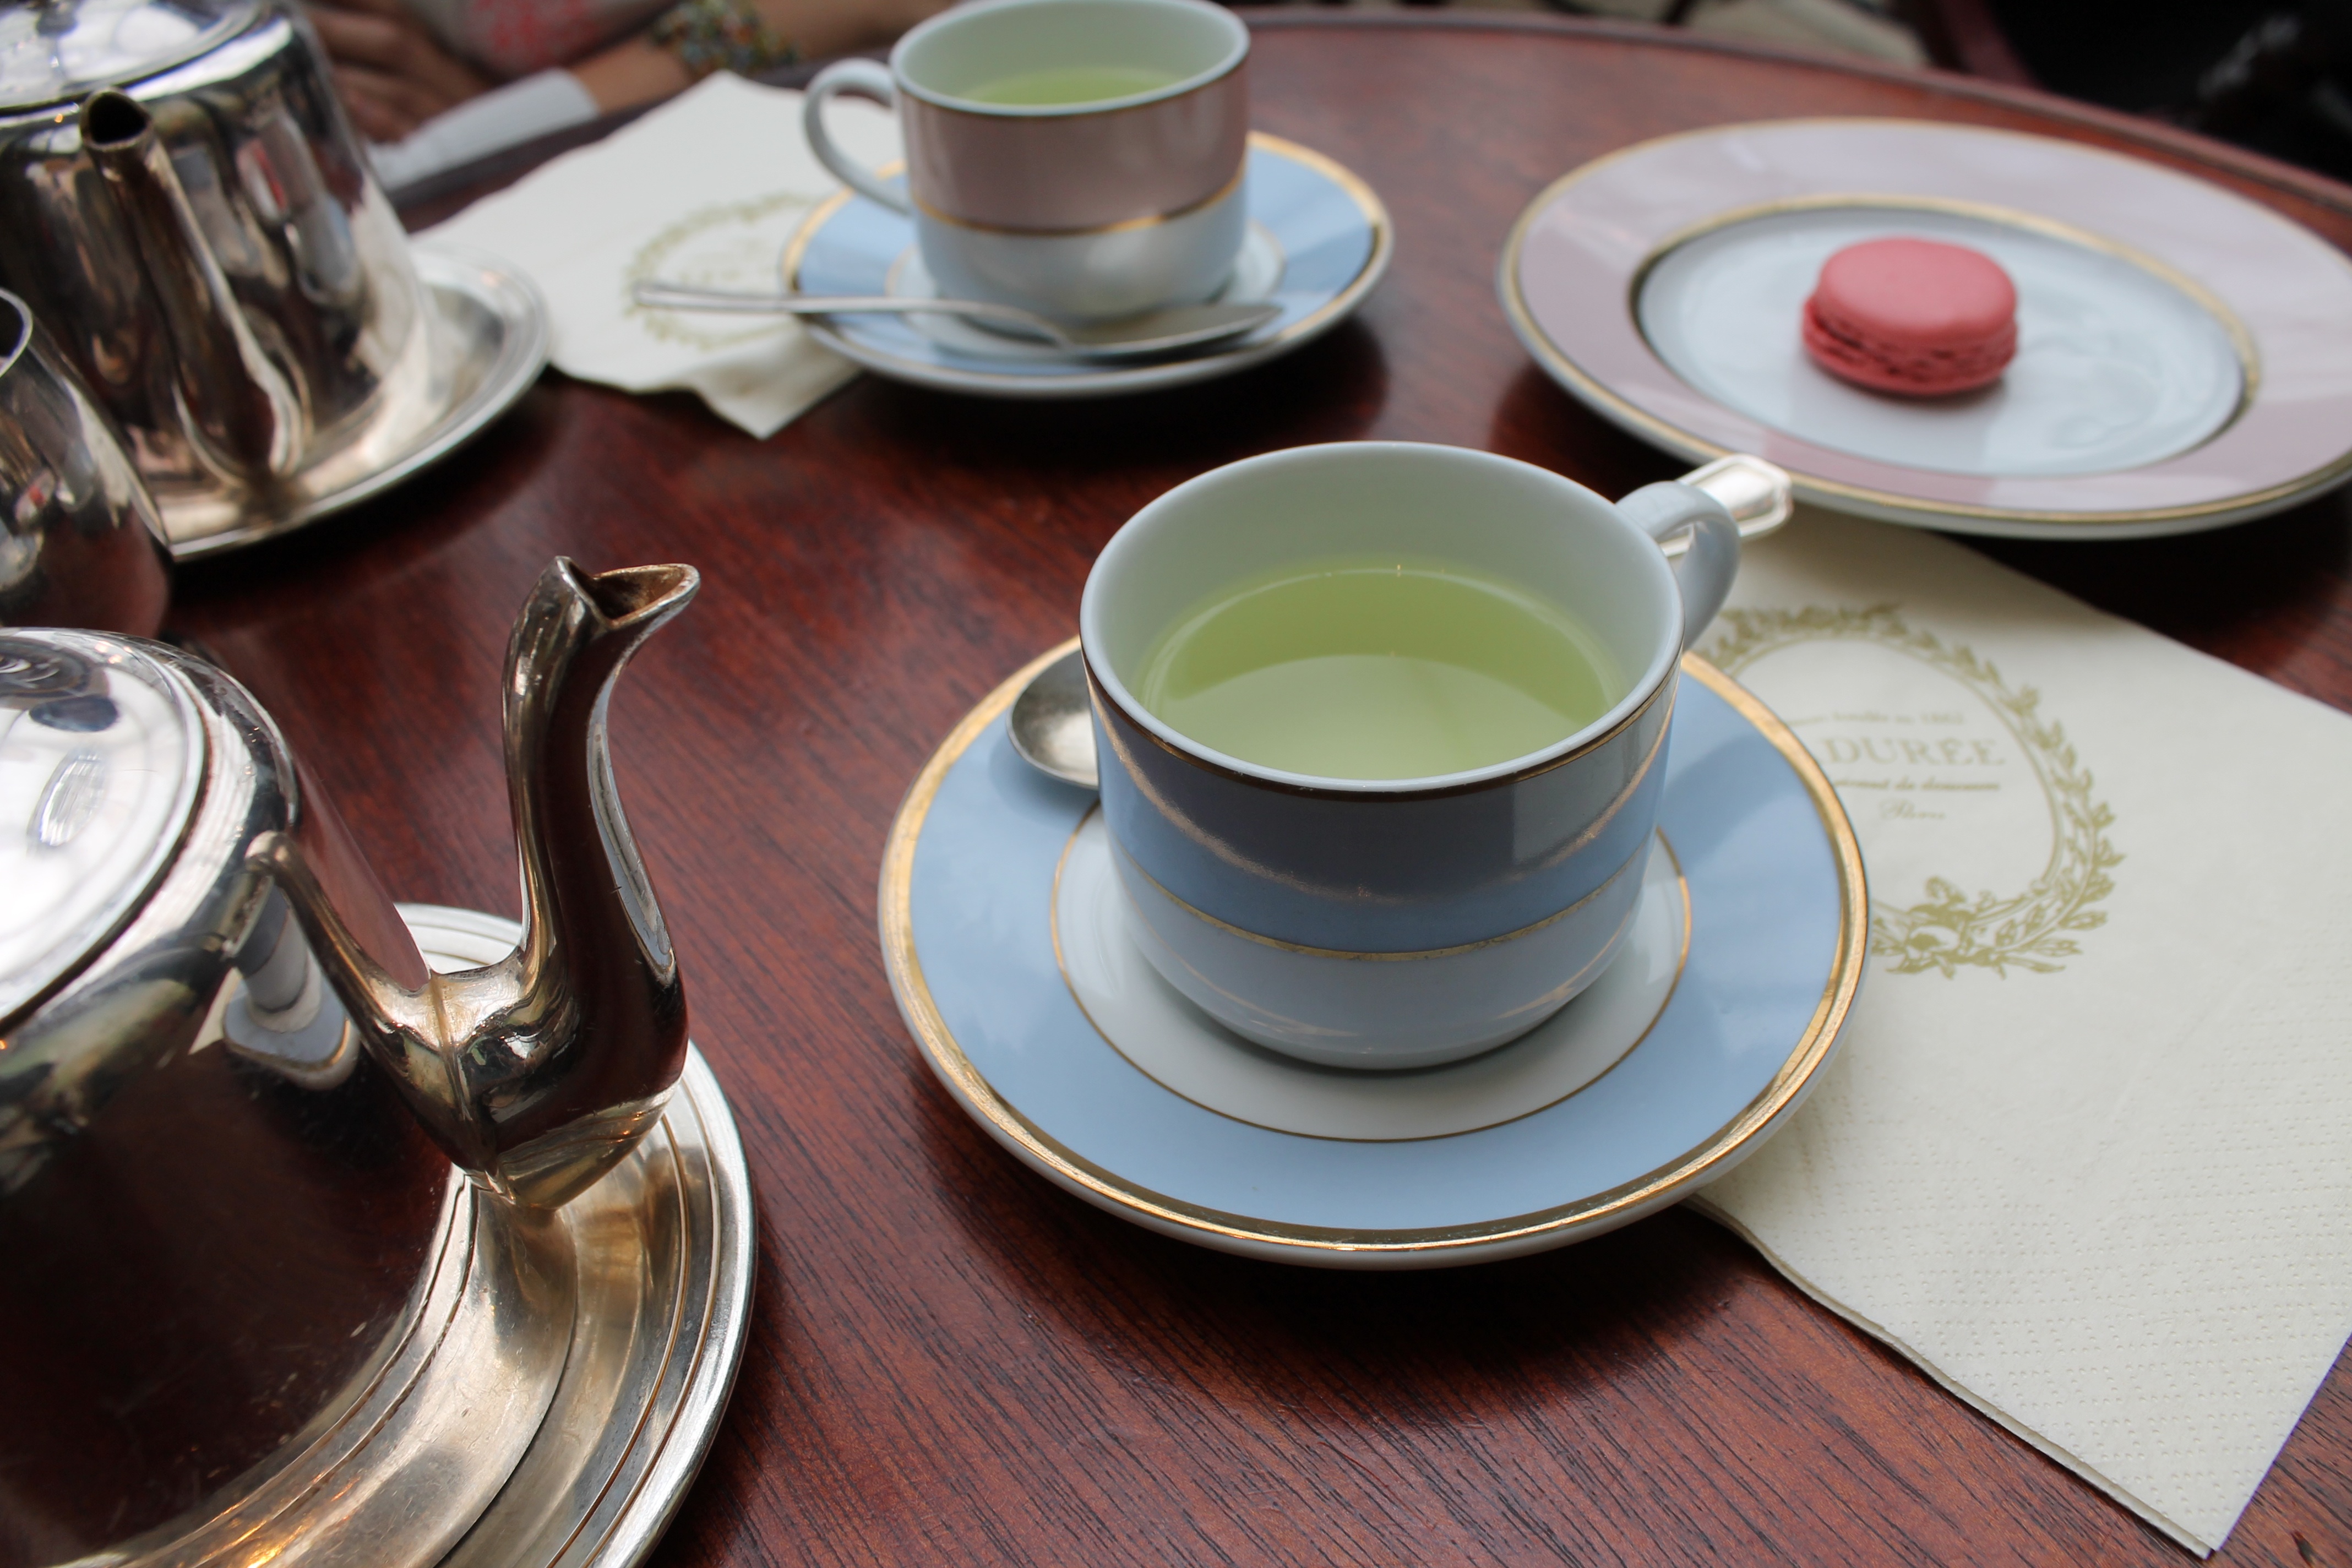
cup, drink, meal, coffee cup, food, tea